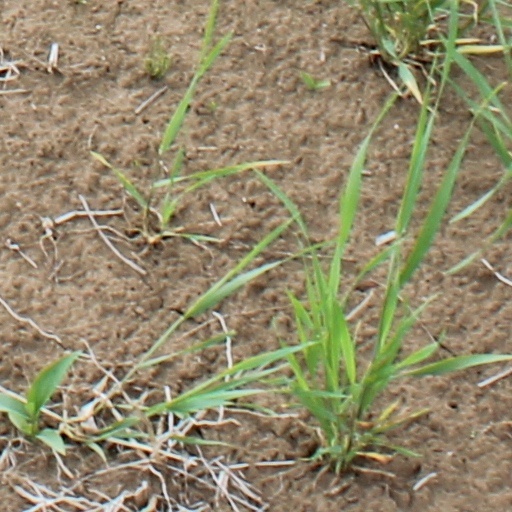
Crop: wheat